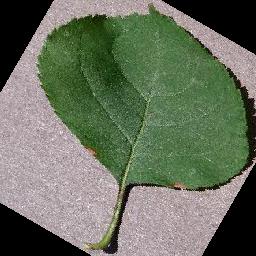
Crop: apple
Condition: black_rot